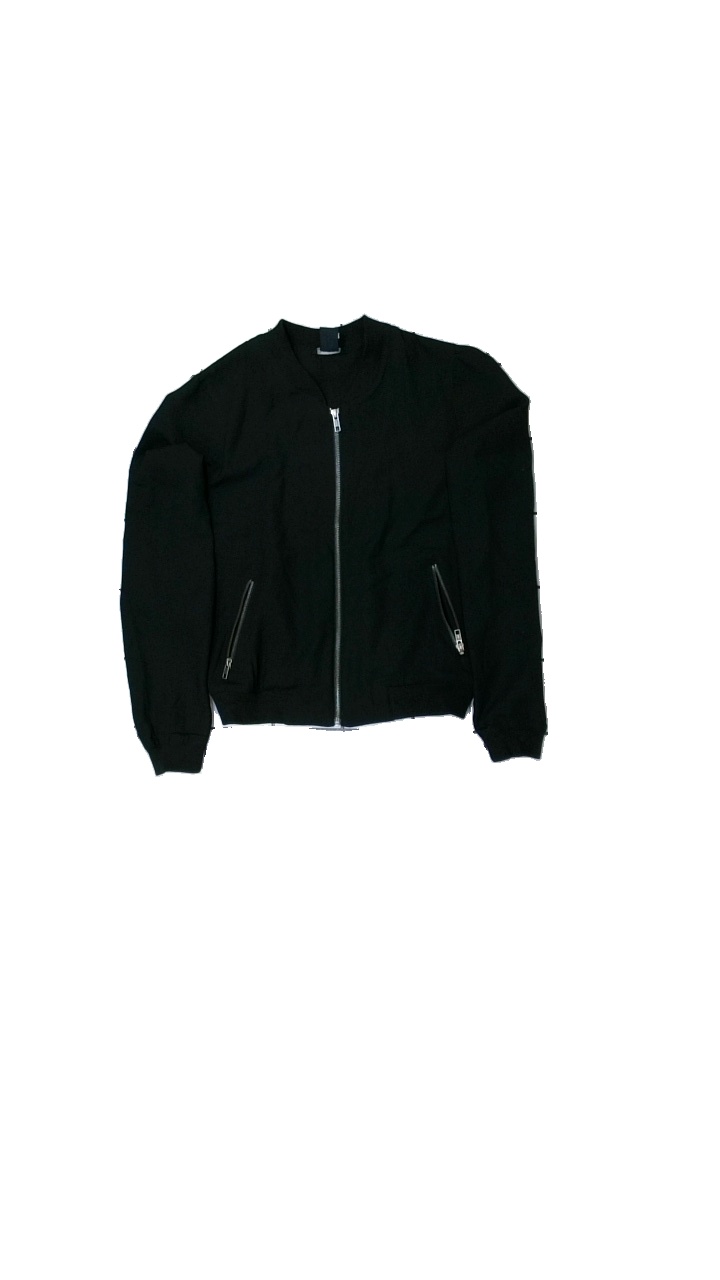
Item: Jacket (Ladies)
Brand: Lindex
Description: jacka
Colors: Black
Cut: V-collar
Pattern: Other
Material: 100% polyester
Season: All
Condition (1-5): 5
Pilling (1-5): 5
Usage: Reuse
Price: <50